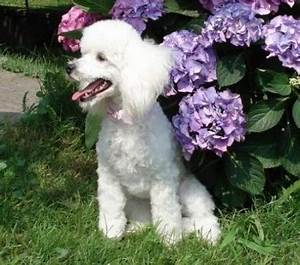
Label: dog